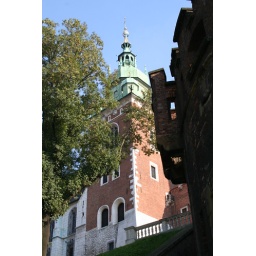
Looking up the hill at one of the towers of the cathedral in Krakow